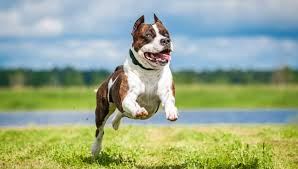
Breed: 216-n000078-American_Staffordshire_terrier